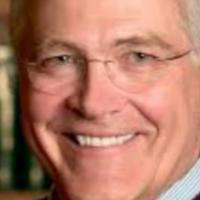
Age group: age 56-65